Anu

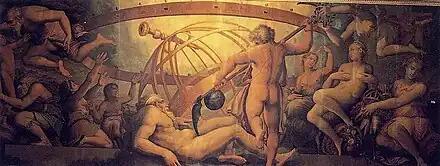
"The Mutilation of Uranus by Saturn" ( 1560) by Giorgio Vasari and Cristofano Gherardi. The title uses the Latin names for Ouranos and Kronos, respectively.

"Inanna and Ebiḫ", otherwise known as "Goddess of the Fearsome Divine Powers", is a 184-line poem written in Sumerian by the Akkadian poet Enheduanna. It describes An's granddaughter Inanna's confrontation with Mount Ebiḫ, a mountain in the Zagros mountain range. An briefly appears in a scene from the poem in which Inanna petitions him to allow her to destroy Mount Ebiḫ. An warns Inanna not to attack the mountain, but she ignores his warning and proceeds to attack and destroy Mount Ebiḫ regardless.